Queen (band)

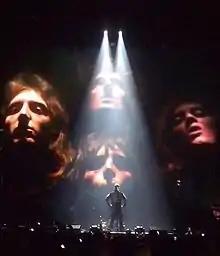
Robbie Williams, on stage in 2015 with the Queen image in the background, performed "We Are the Champions" for the 2001 medieval adventure film "A Knight's Tale".

Directed by Bruce Gowers, the groundbreaking "Bohemian Rhapsody" promotional video sees the band adopt a "decadent 'glam' sensibility". Replicating Mick Rock's photograph of the band from the cover of "Queen II"—which itself was inspired by a photo of actress Marlene Dietrich from "Shanghai Express" (1932)—the video opens with "Queen standing in diamond formation, heads tilted back like Easter Island statues" in near darkness as they sing the "a cappella" part.